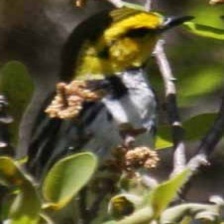
Species: GOLDEN CHEEKED WARBLER
Scientific name: SETOPHAGA CHRYSOPARIA